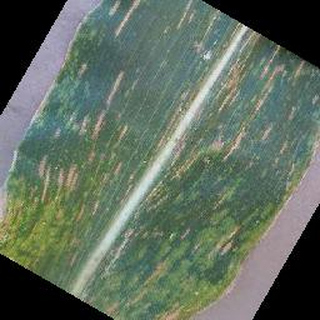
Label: corn_cercospora_leaf_spot